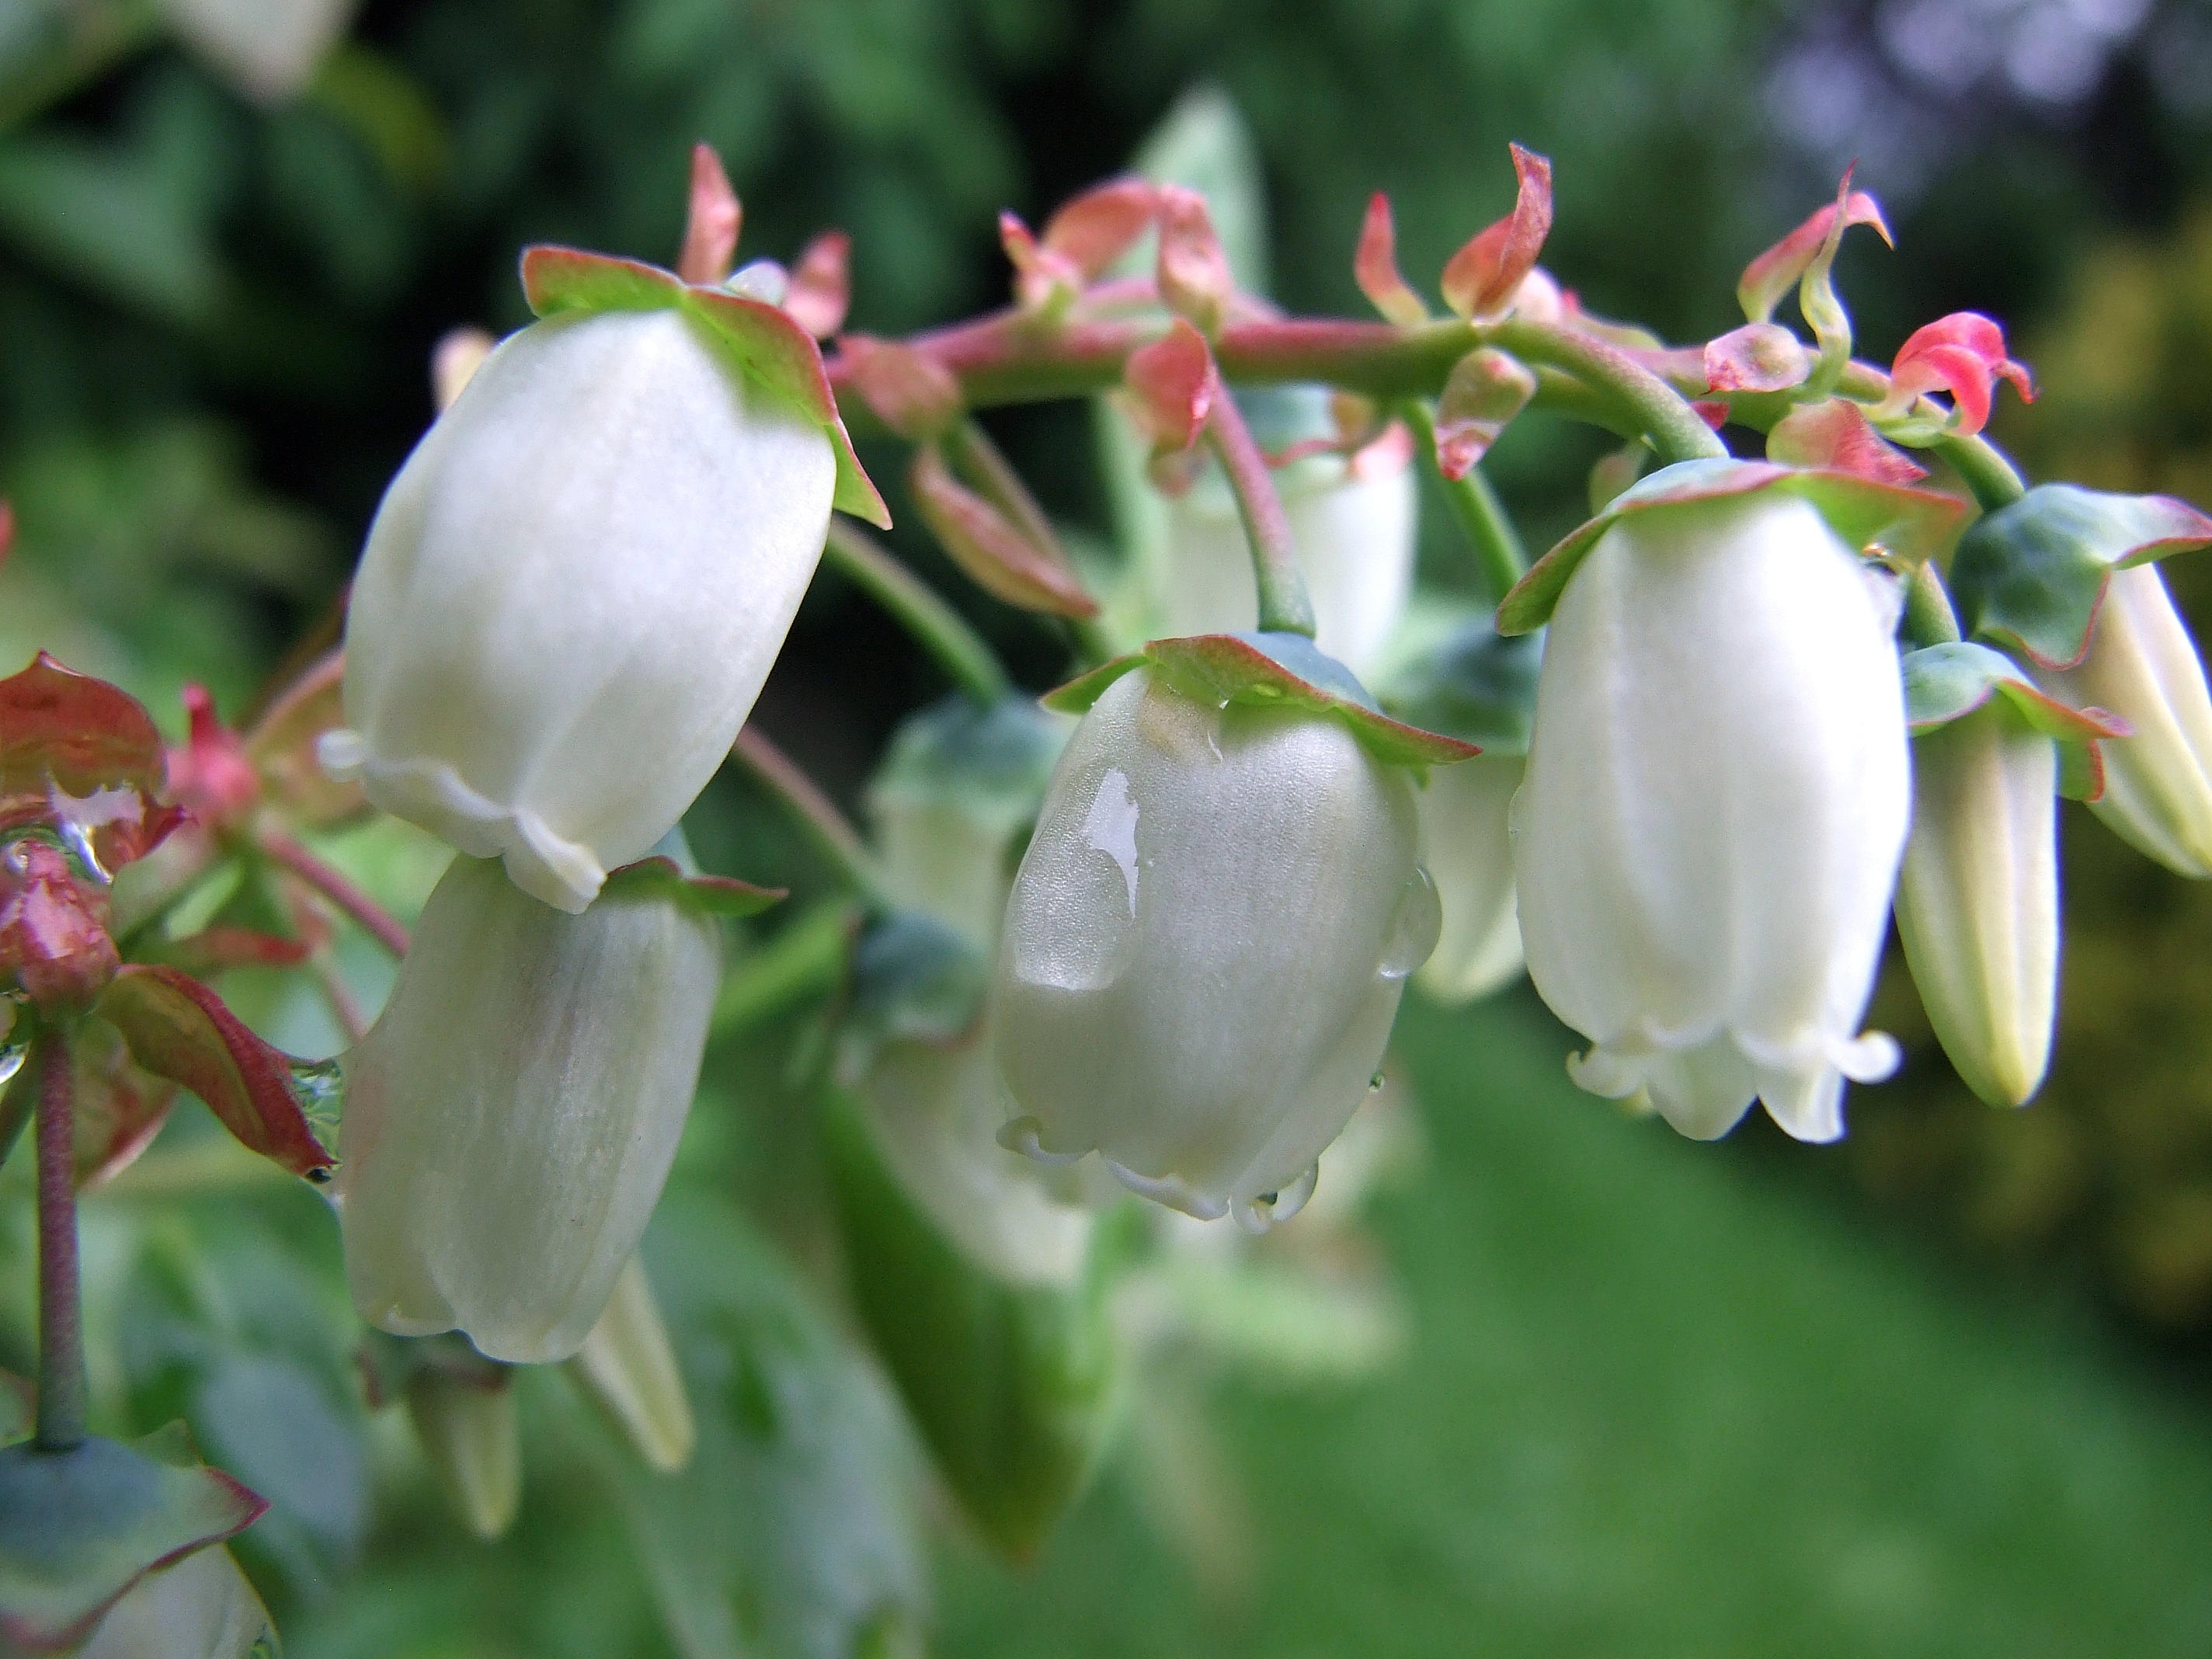
work, nature, blossom, plant, flower, pollen, pollination, spring, insect, botany, garden, closeup, flora, wildflower, sunny, shrub, bee, flourishing, flowering, nectar, bees, macro photography, the collection of, flowering plant, blooming flowers, boost, the bees at work, bilberry, pollination of flowers, land plant